Serious Request

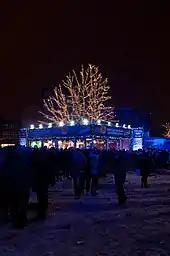
3FM Glass House 2010 in Eindhoven at night

The 2009 location for 3FM Serious Request was Groningen, and the fundraising slogan: "Stop Malaria, Play the Music". DJs Giel Beelen, Gerard Ekdom and Annemieke Schollaardt lived in the glass house. The house was ceremonially closed by Princess Máxima on 18 December. VanVelzen's keyboard, as well as autographed shirts from members of AFC Ajax and FC Groningen were auctioned, and every night a celebrity guest stayed for one night. The year's theme song was "One Song" by rockband Rigby, and "It Gets Better" by Ryan Shaw became the event's anthem. Minister for Development Cooperation Bert Koenders contributed €3 million on behalf of the Dutch government—€4,113,447 was raised by the public.